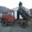
Label: truck